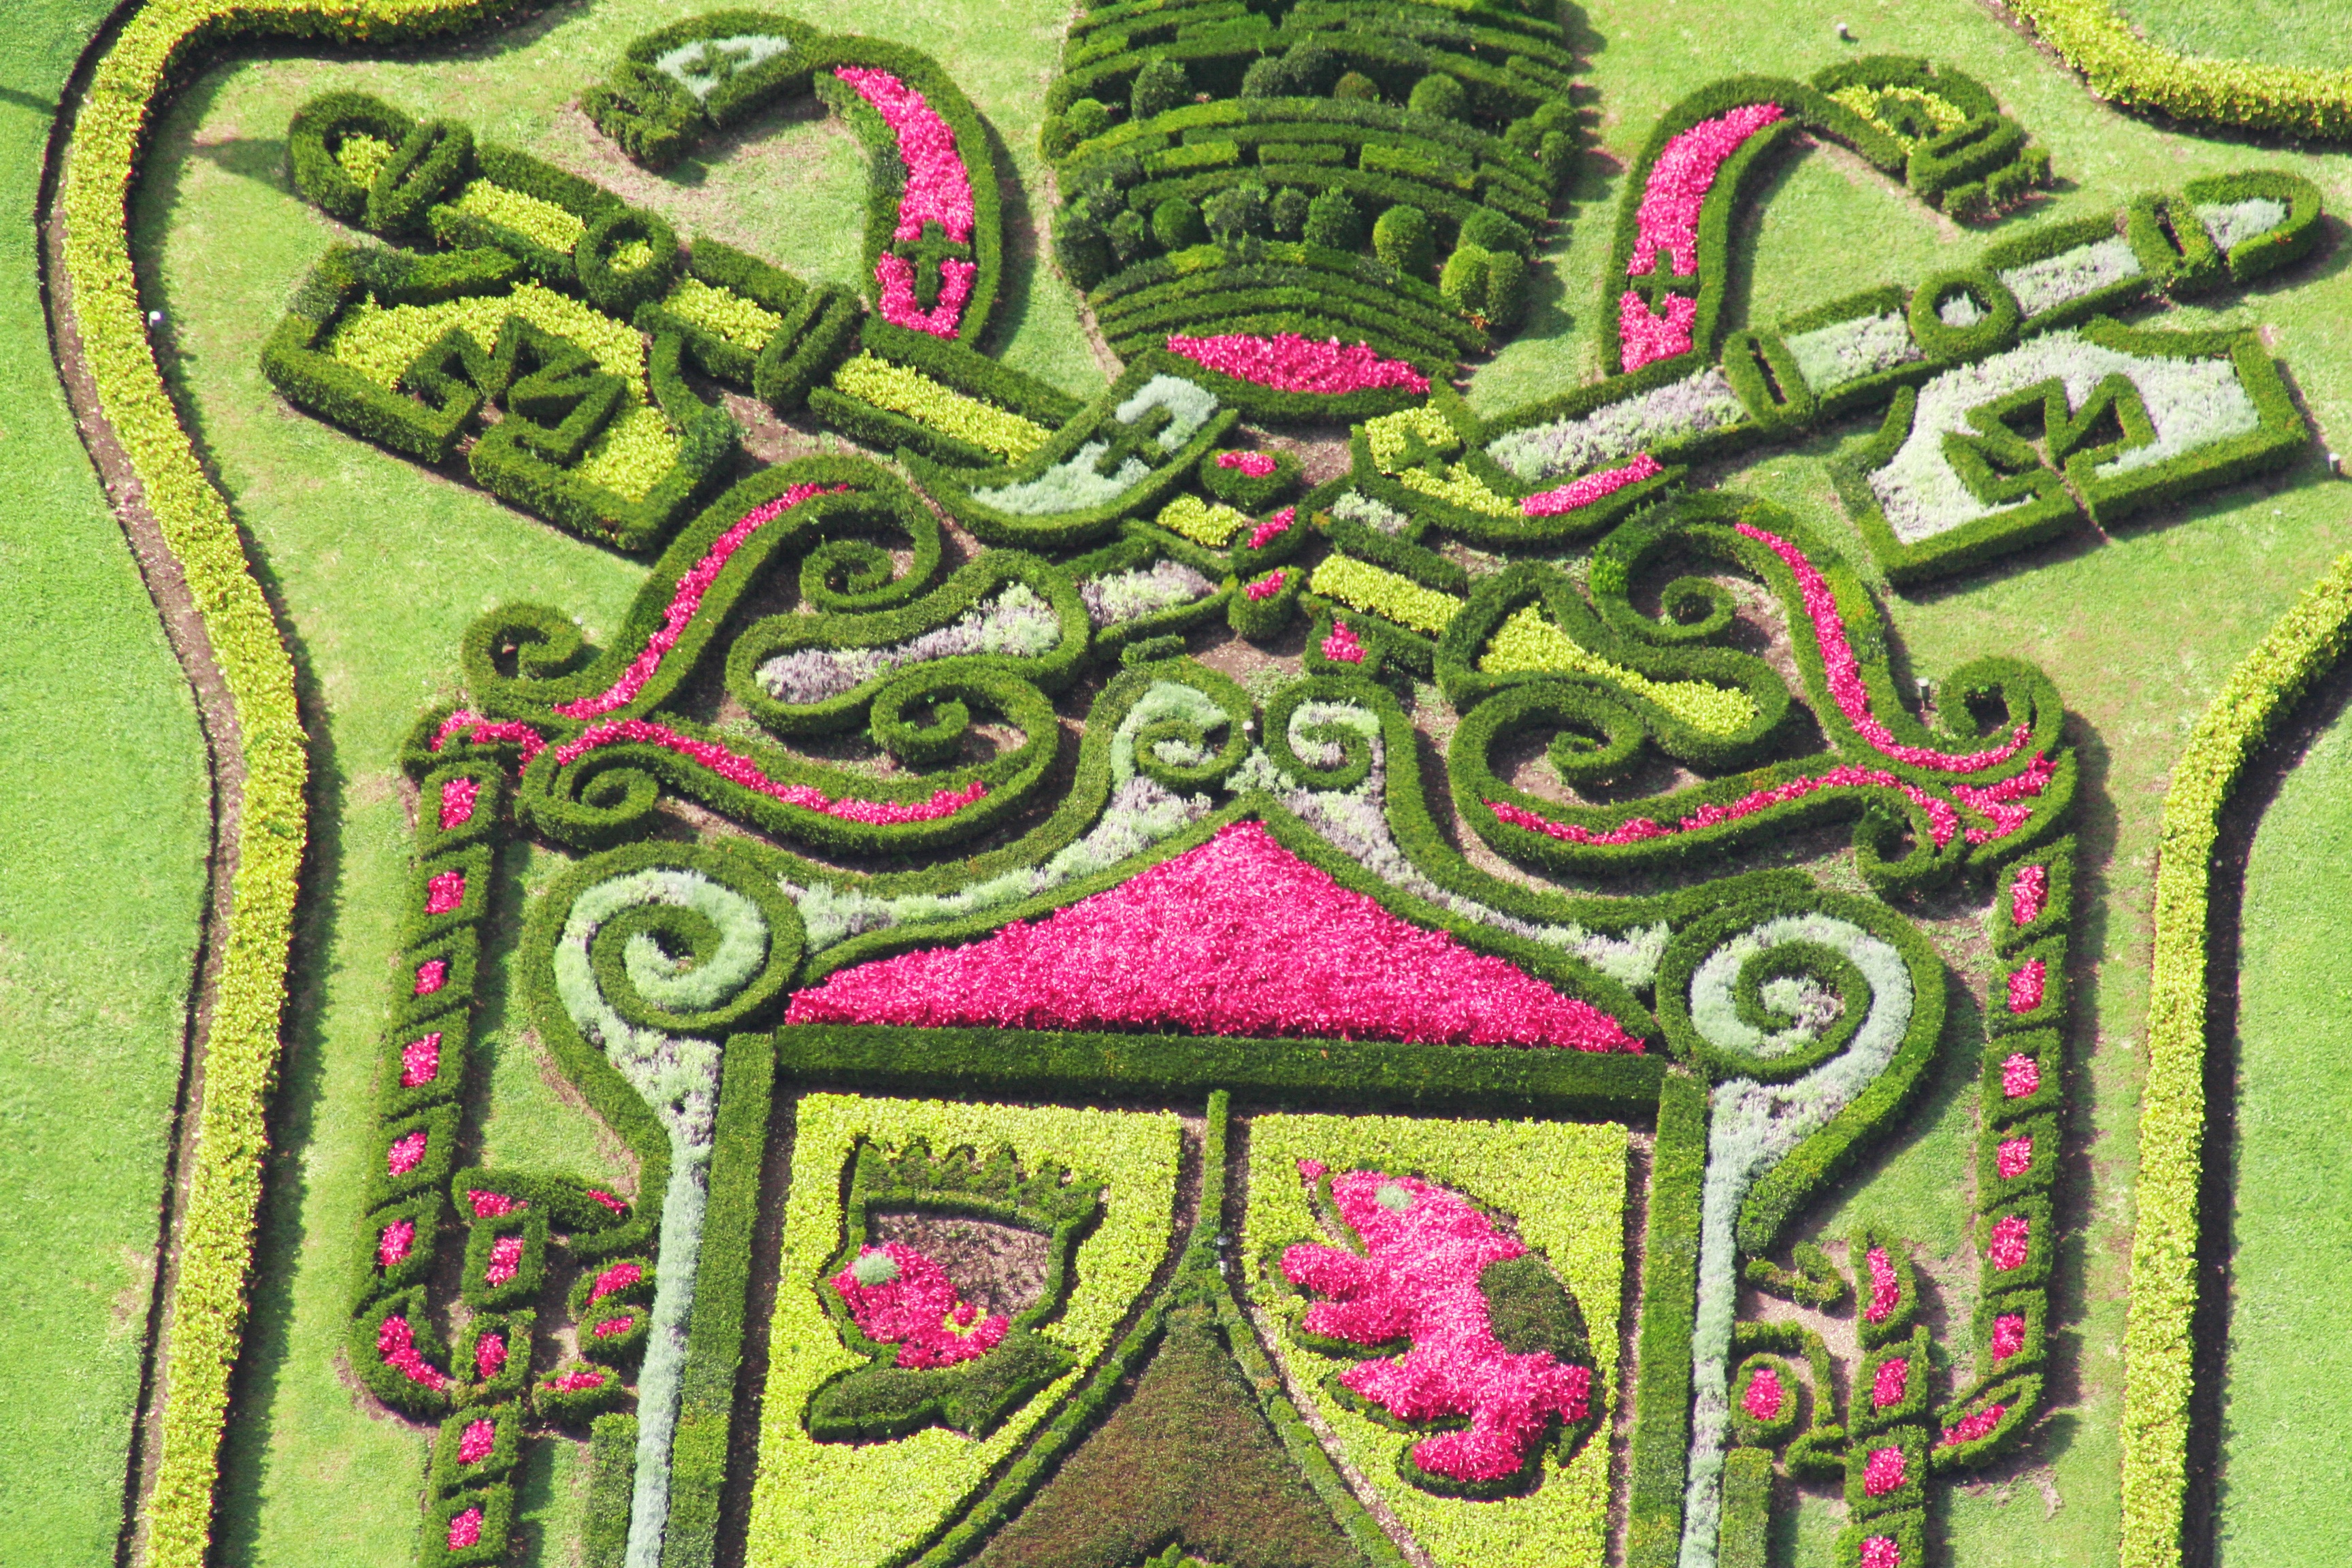
landscape, nature, plant, field, summer, foliage, pattern, green, italy, yellow, garden, art, design, maze, greens, archaeological site, ancient history, outdoor structure, maya civilization, psychedelic art